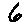
Label: 6